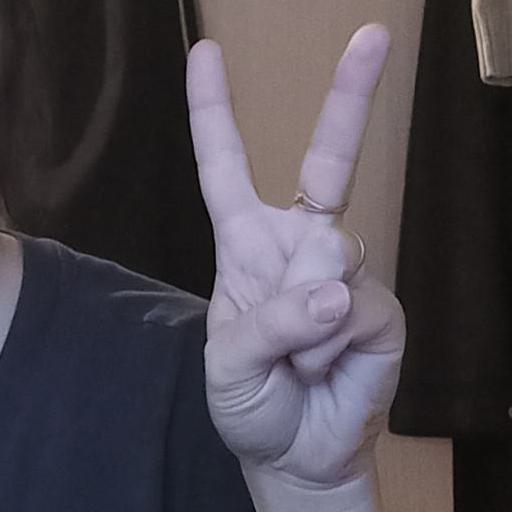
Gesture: peace